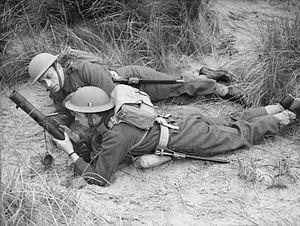
L'histoire de la Belgique pendant la Seconde Guerre mondiale est la période de l'histoire de la Belgique se déroulant entre l'invasion de la Belgique en mai 1940 et sa libération entre fin 1944 et début 1945.